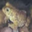
Label: frog